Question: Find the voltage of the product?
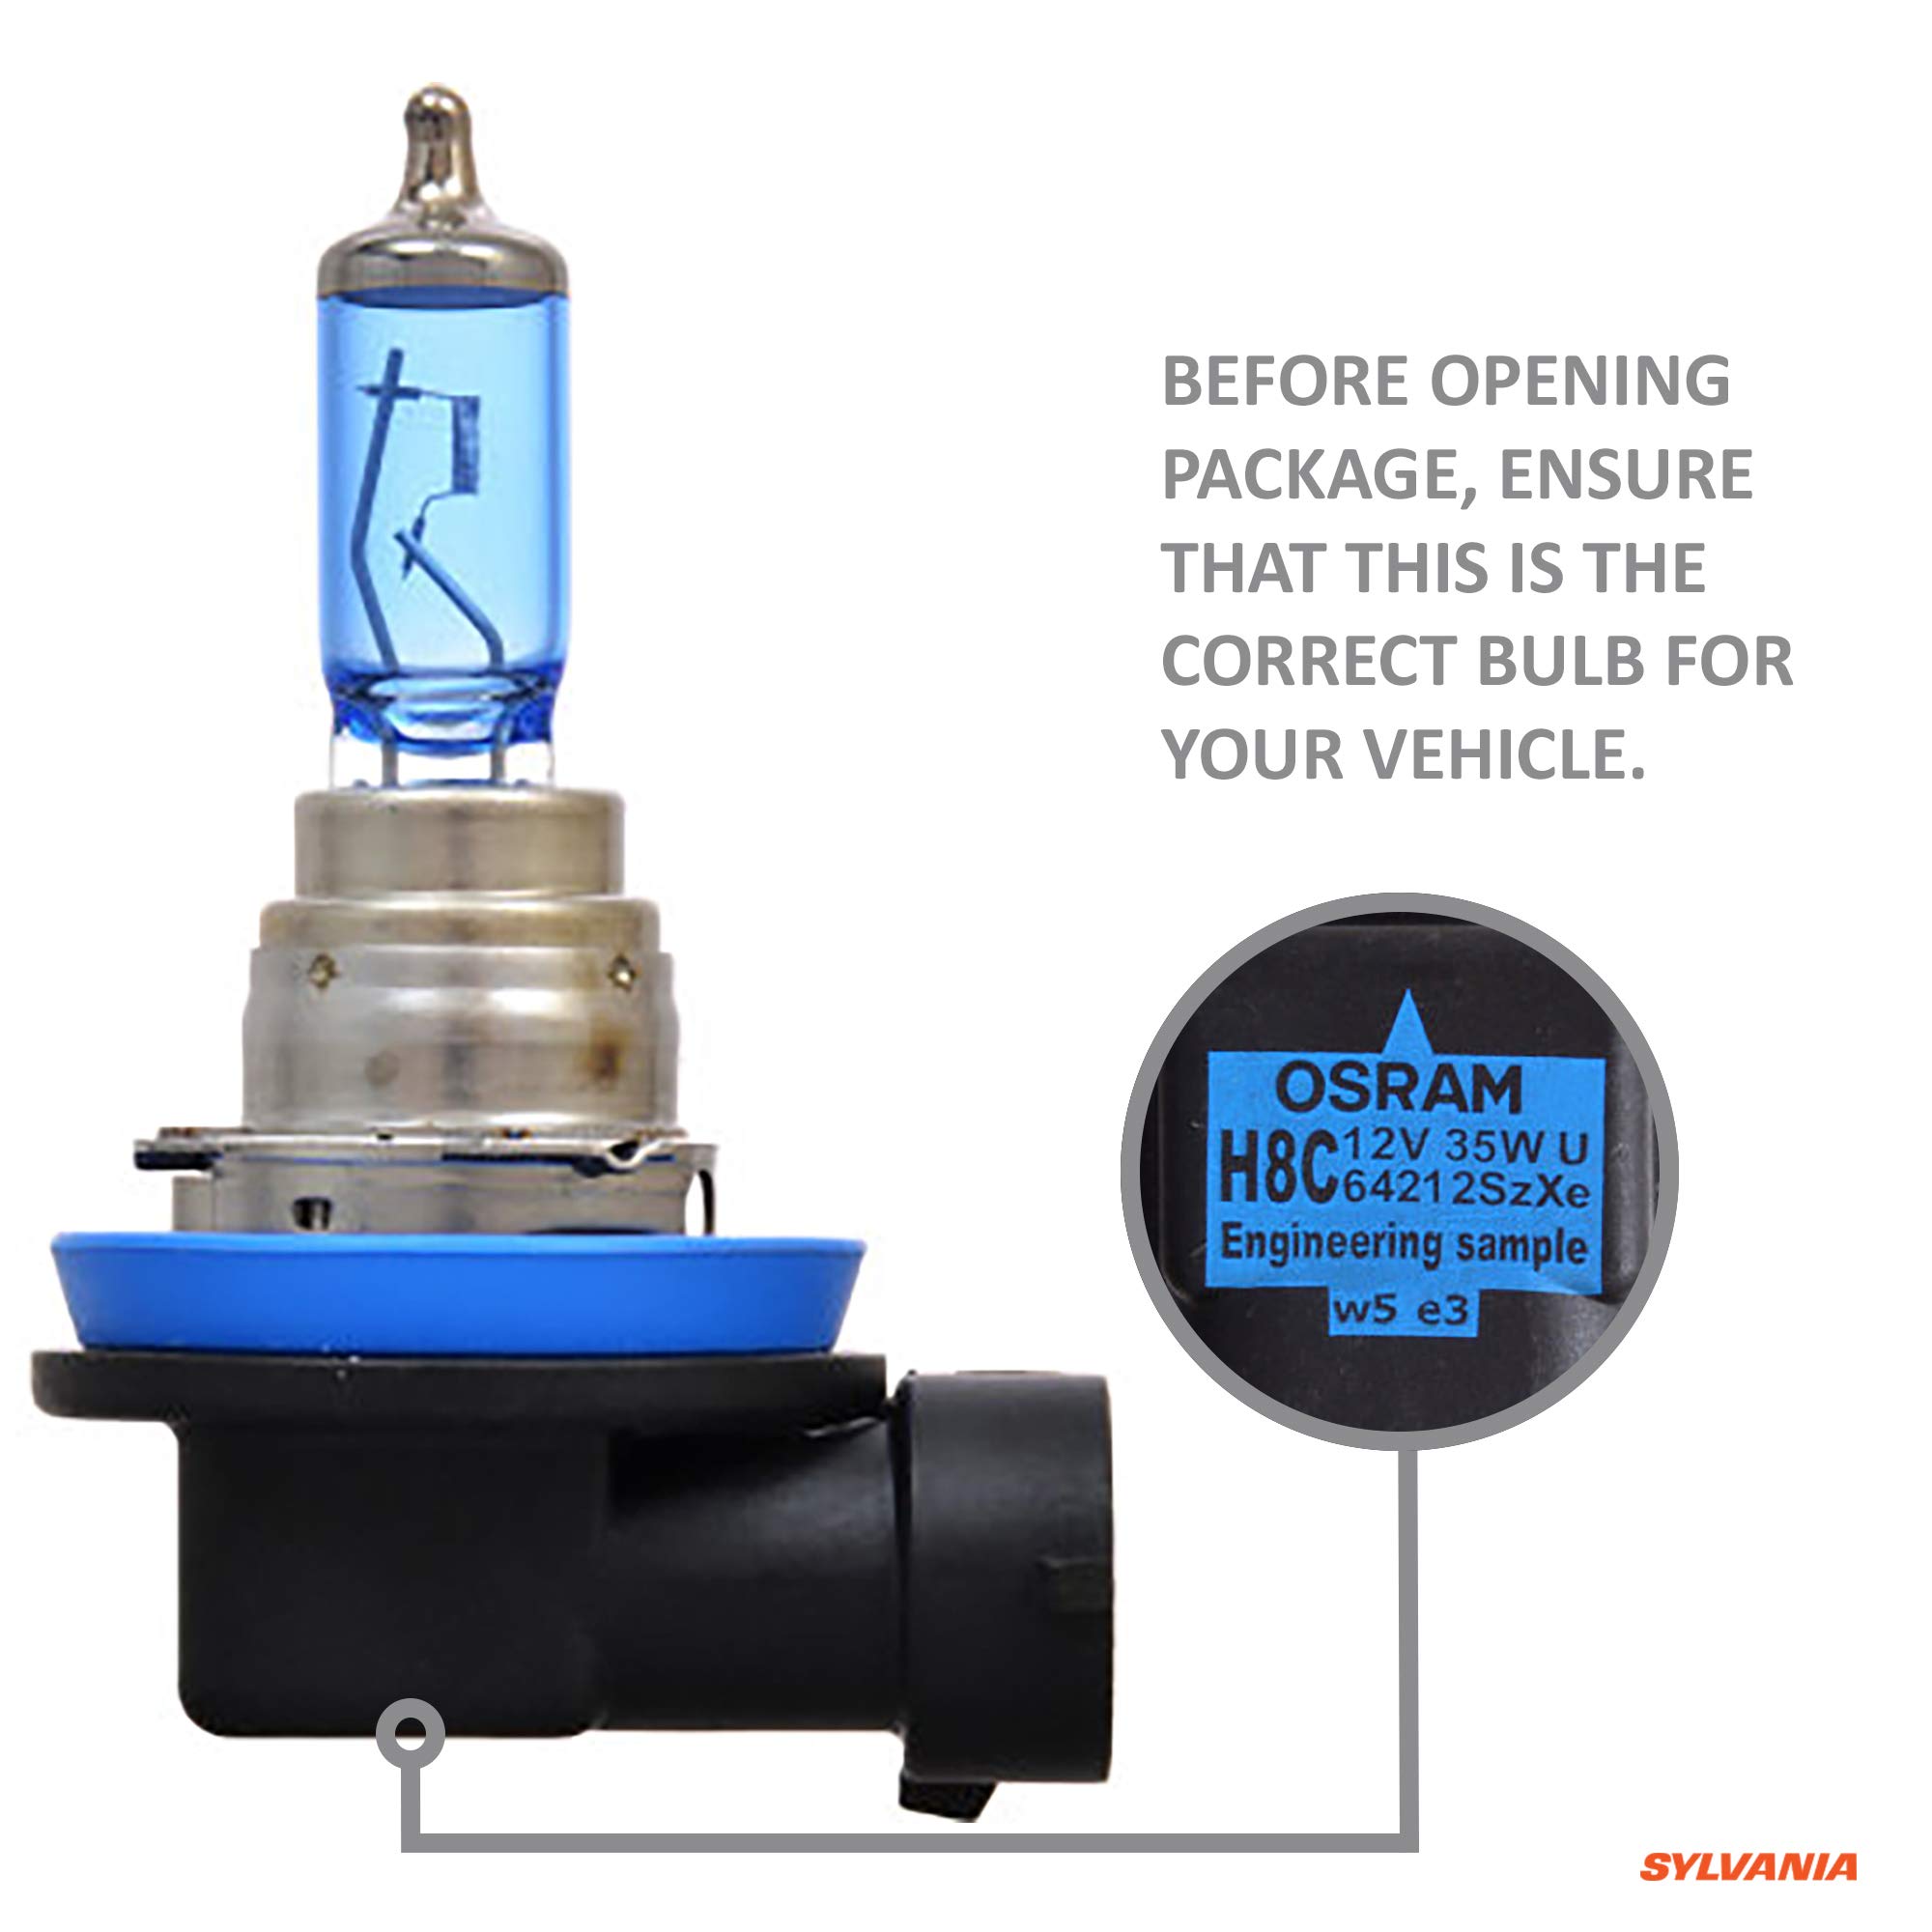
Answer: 12.0 volt